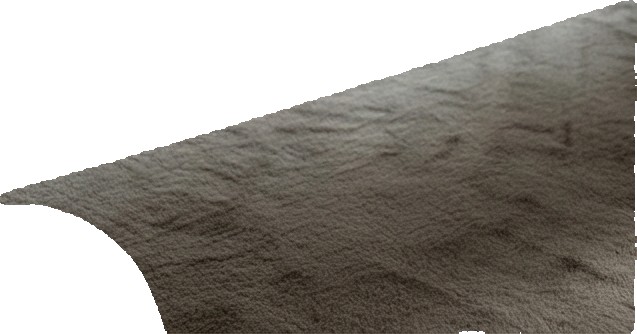
Surface category: rug